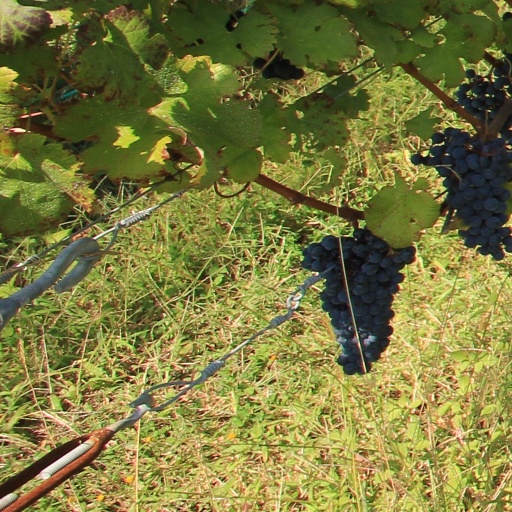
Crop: grape